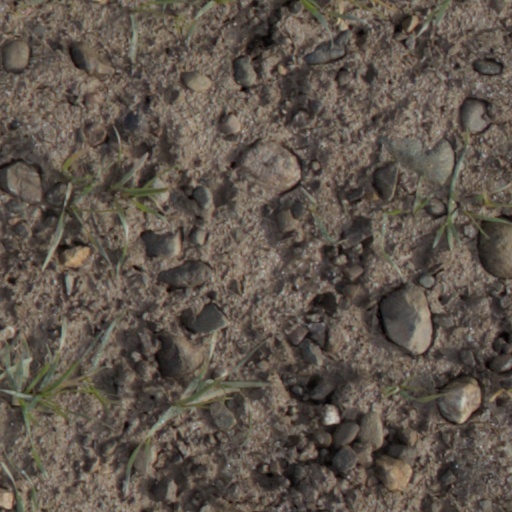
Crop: wheat